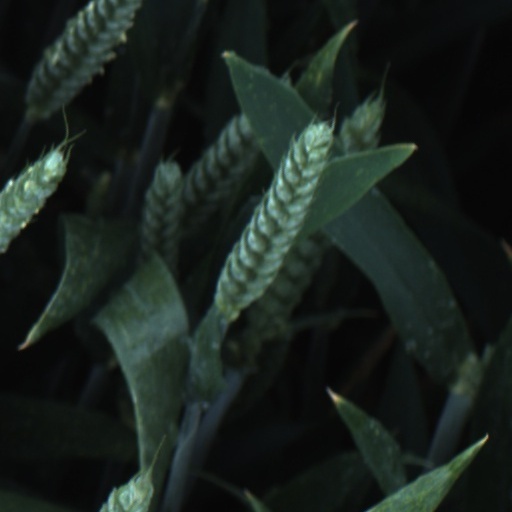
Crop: wheat